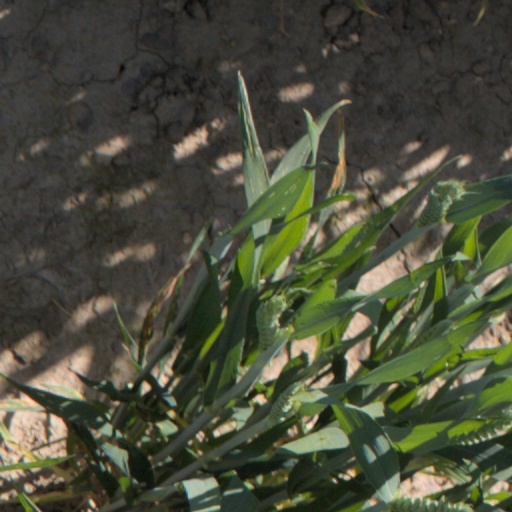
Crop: wheat